Vocal pedagogy

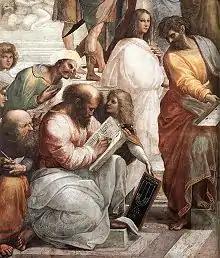
Pythagoras, the man in the center with the book, teaching music, in The School of Athens by Raphael

Within Western culture, the study of vocal pedagogy began in Ancient Greece. Scholars such as Alypius and Pythagoras studied and made observations on the art of singing. It is unclear, however, whether the Greeks ever developed a systematic approach to teaching singing as little writing on the subject survives today.